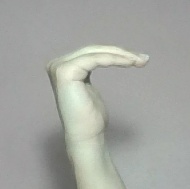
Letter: haa